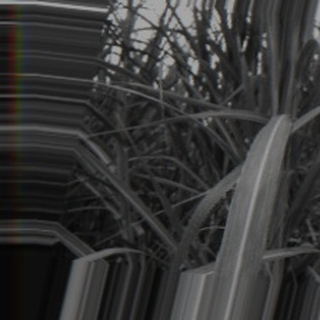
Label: sugarcane_bacterial_blight